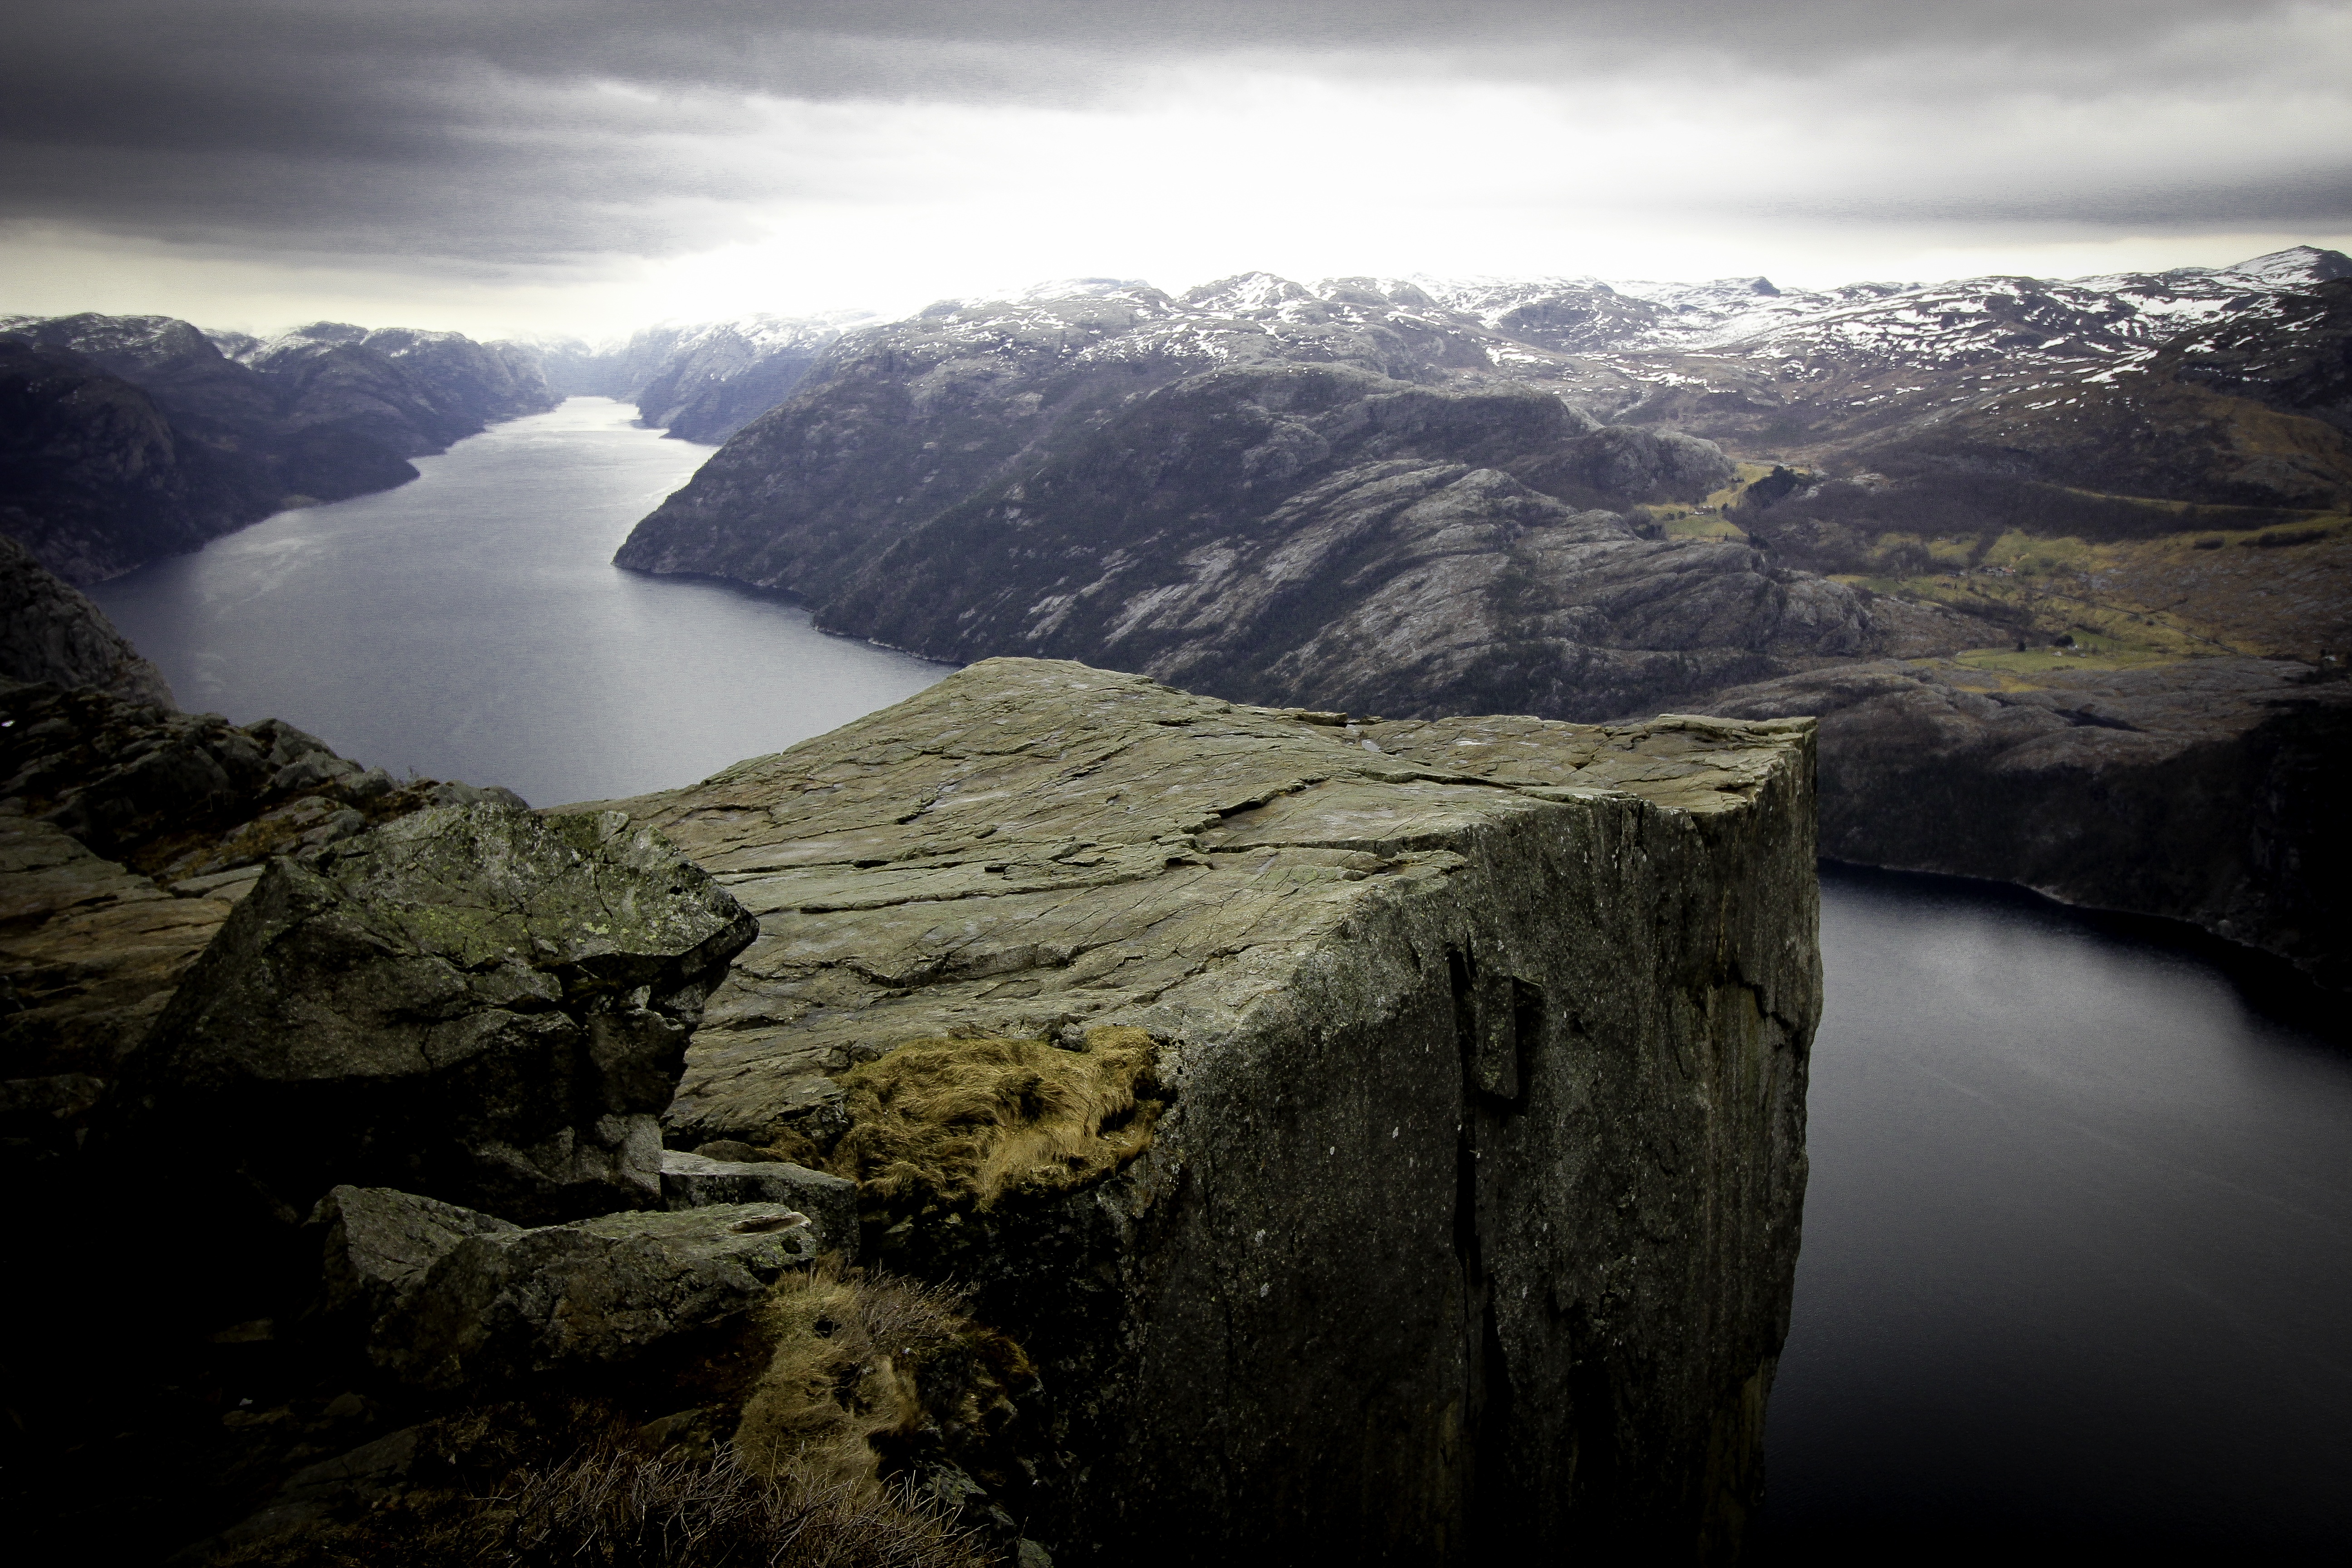
landscape, sea, coast, nature, rock, wilderness, mountain, cloud, lake, view, mountain range, cliff, reflection, fjord, terrain, loch, norway, preikestolen, landform, fjords, geographical feature, atmospheric phenomenon, mountainous landforms, glacial landform